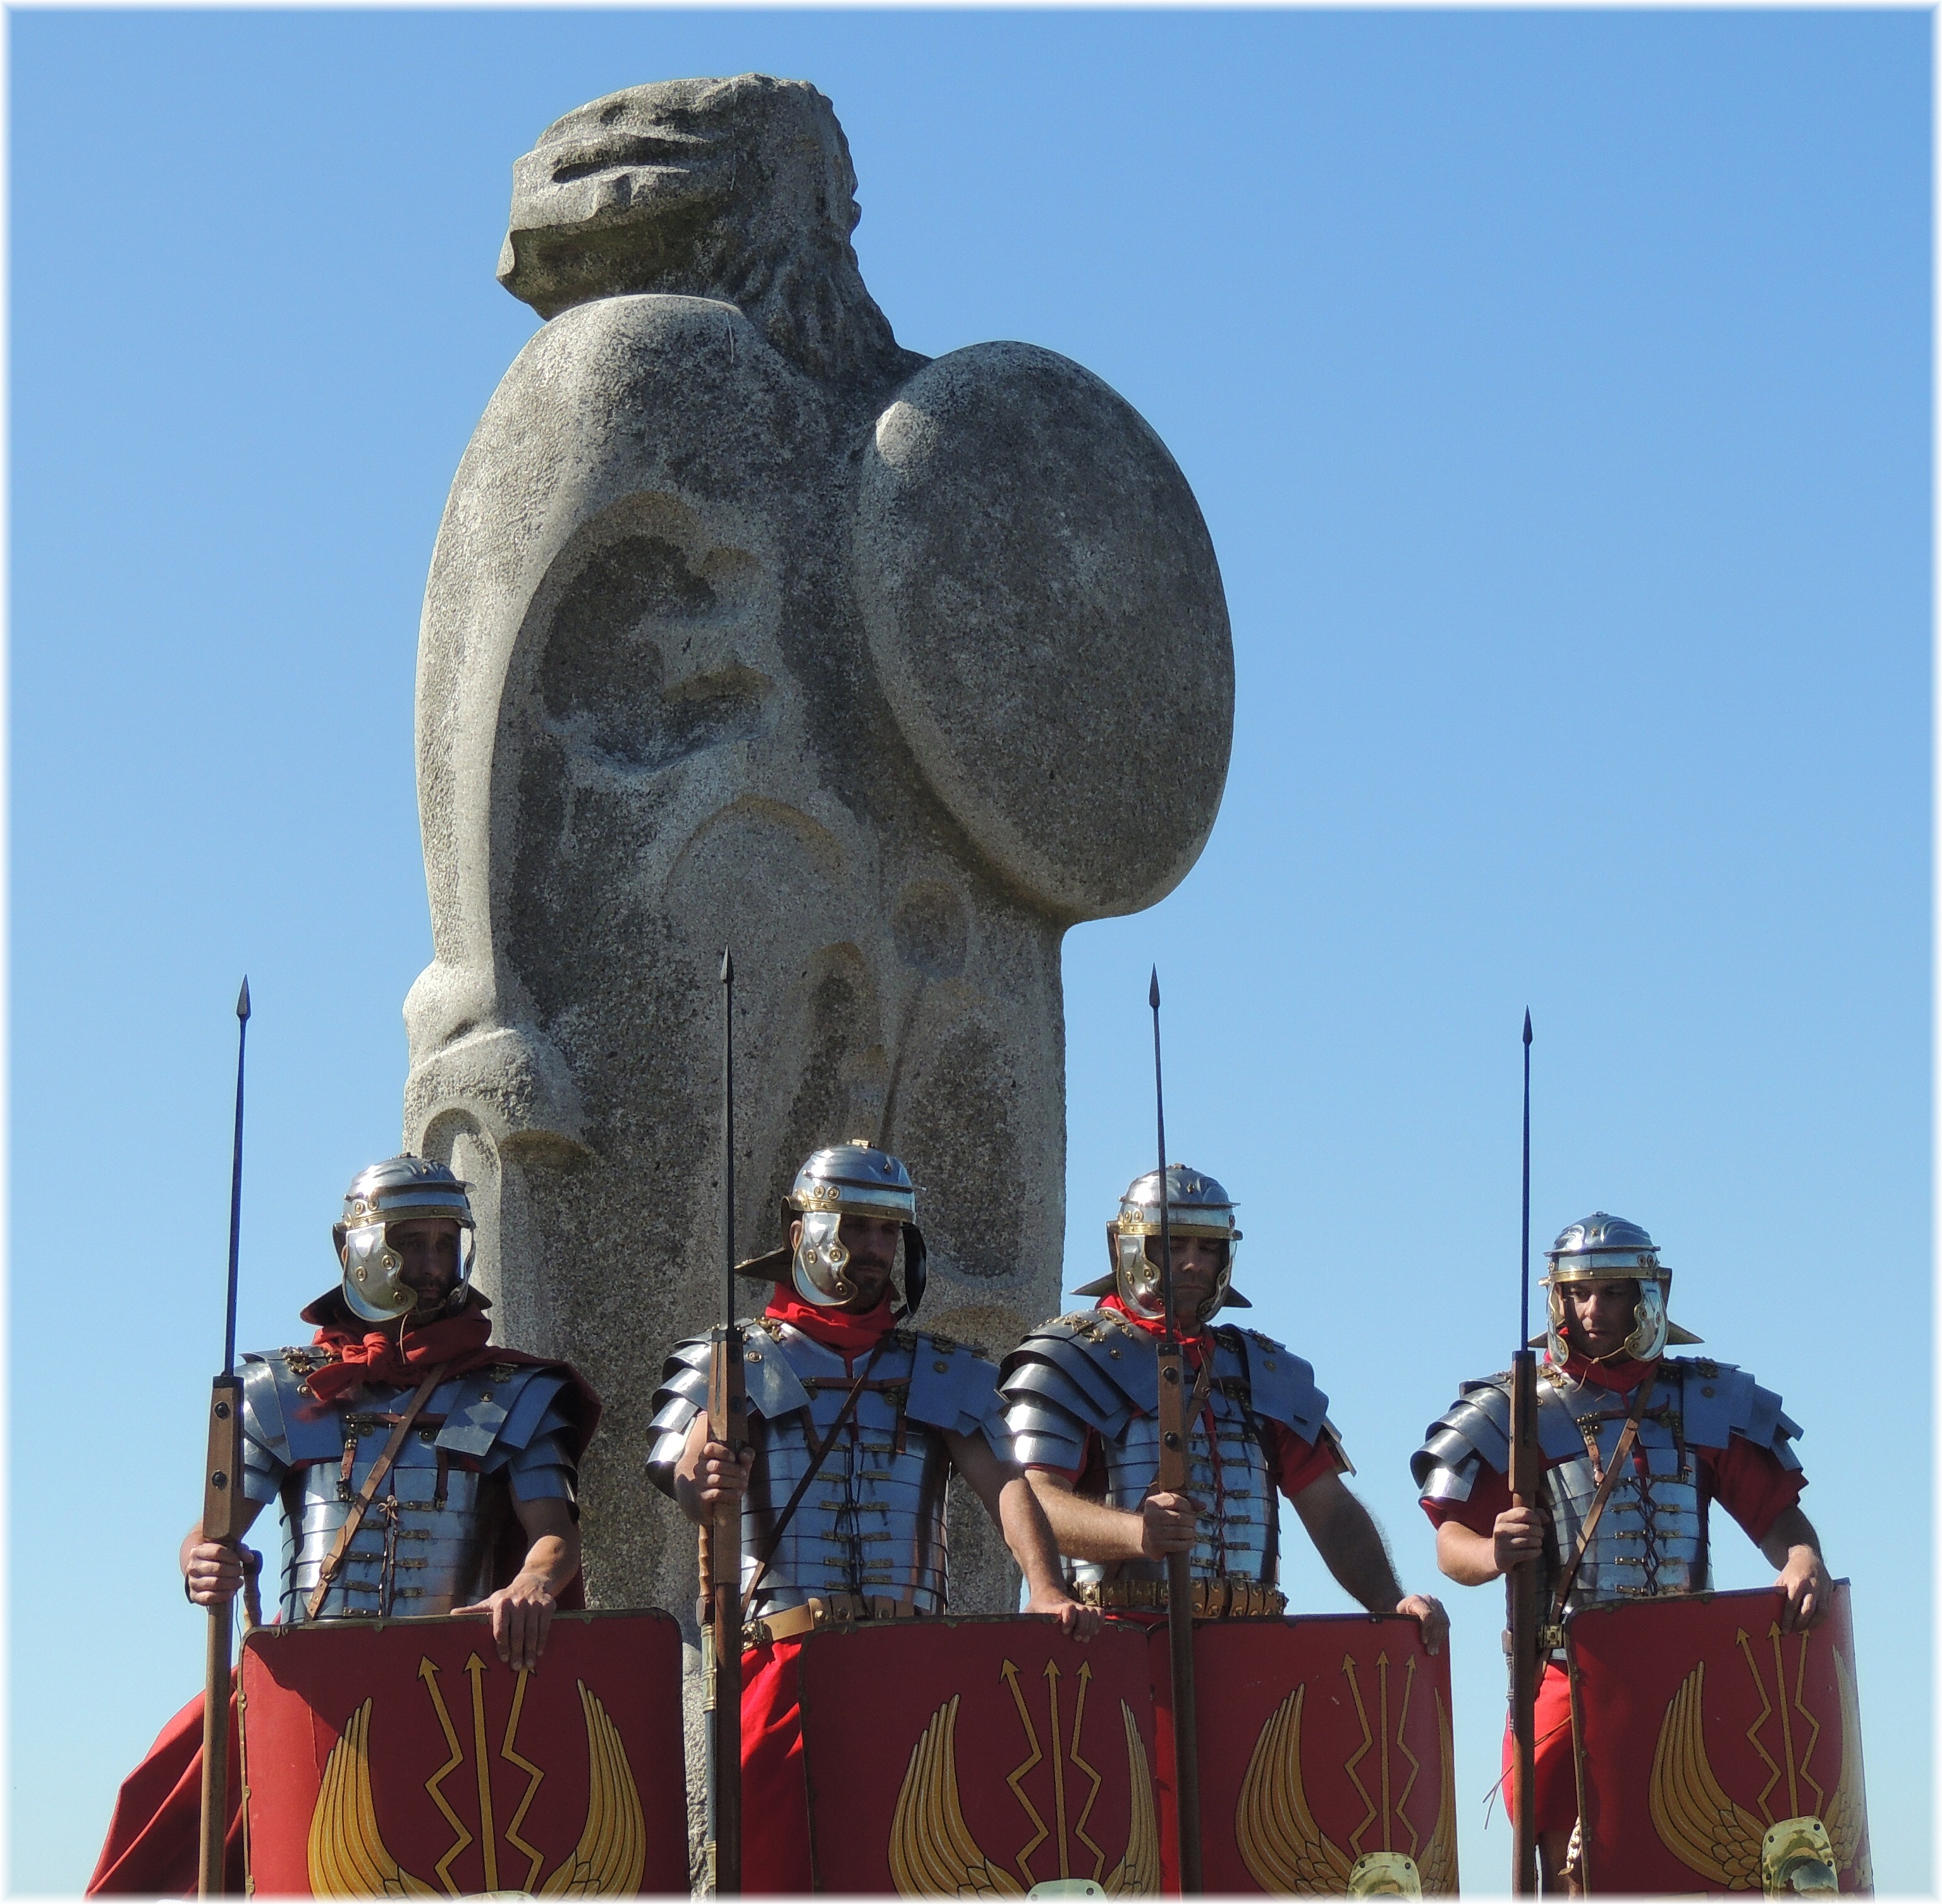
monument, europe, statue, memorial, spain, espagne, europa, galicia, espana, galiza, corunna, galice, recreaccion, soldados, romanos, militares, lacoruna, acoru a, coru a